Liang Kai

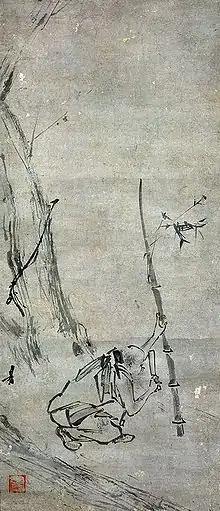
Sixth Chan Patriarch Chopping Bamboo, early 13th century. Hanging scroll, Tokyo National Museum.

Liang Kai is most famous for originating or developing the "Xie Yi" (sometimes translated as "sketch style") of painting, where the objective is to evoke the subject or atmosphere with minimal use of detail; it requires a profound mastery of painting technique and perfect concentration, but also allows for the beauty of accidental effects. The Xie Yi style is closely associated with the "sudden enlightenment", "mindfulness", and "spontaneity" aspects of this school of Buddhism. Works generally attributed to Liáng Kǎi include: painting of the poet Li Bai, the "Drunken Celestial" ("A Sage"), "The Sixth Patriarch Cutting Bamboo", and in a more academic style, a series called the "Eight Eminent Monks" paintings.